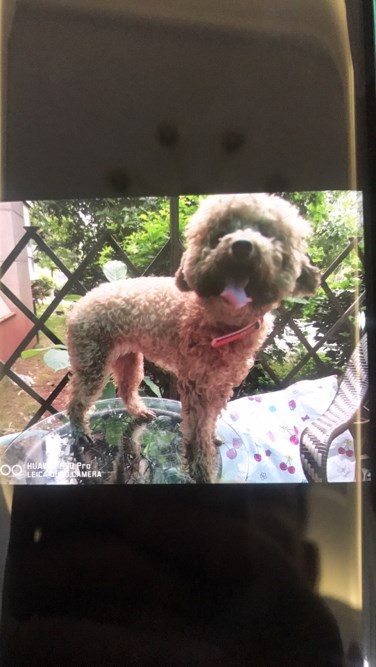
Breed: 7449-n000128-teddy